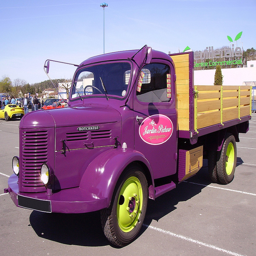
A purple truck sits in a parking lot.
a close up of a truck parked in a parking lot
A truck parked in a parking lot with cars and people behind it.
A purple and yellow truck parked in a parking lot.
A truck on a parking with people in the background and a car.